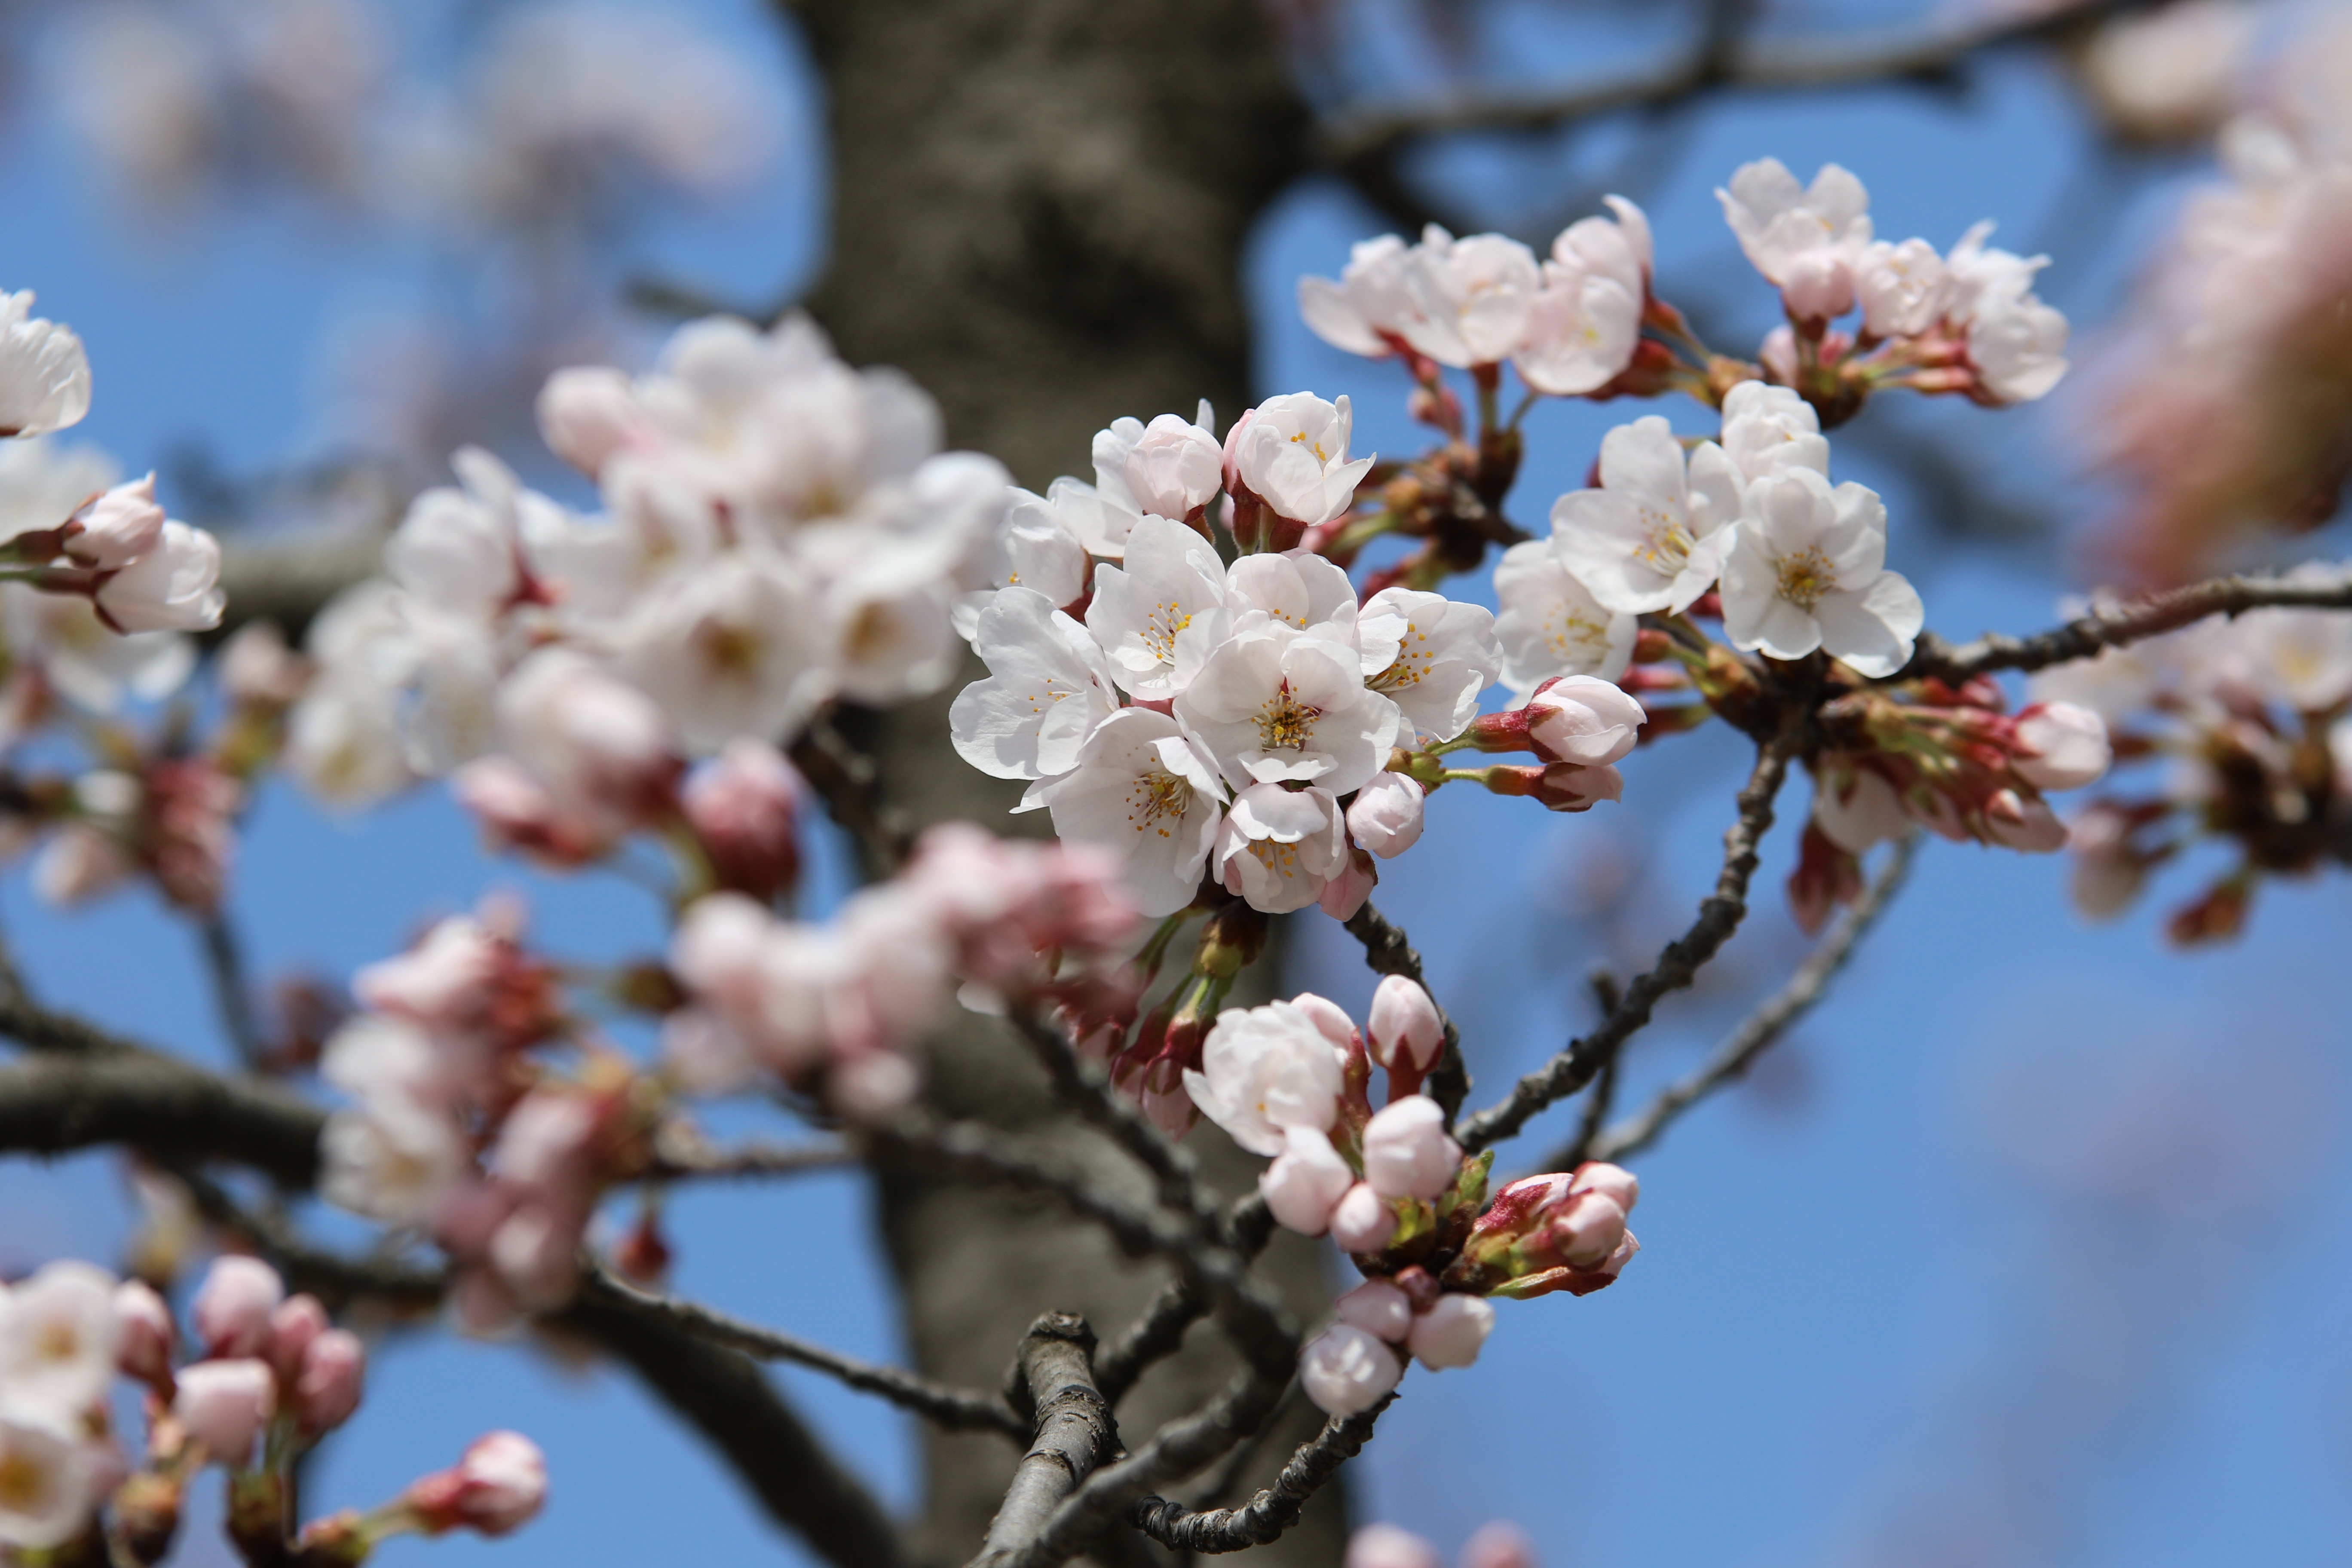
landscape, nature, outdoor, branch, blossom, plant, wood, fruit, flower, petal, food, spring, produce, botany, pink, flora, season, cherry blossom, plants, flowers, spring flowers, eggplant, pink flower, macro photography, flowering plant, land plant